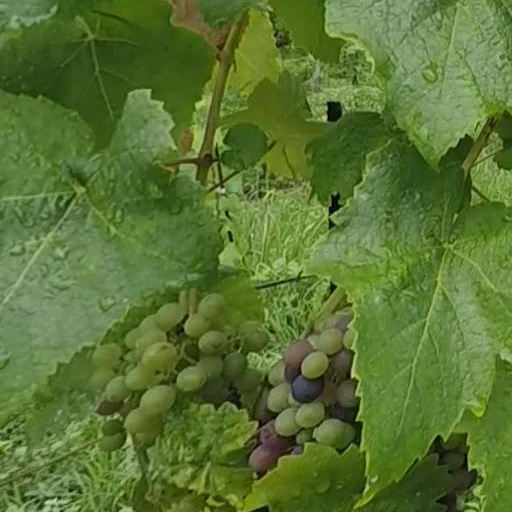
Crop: grape